Answer in natural language. Considering the relative positions, is blue tartanpatterned dog bed (highlighted by a green box) above or below Doorway (highlighted by a red box)? Choose between the following options: above or below
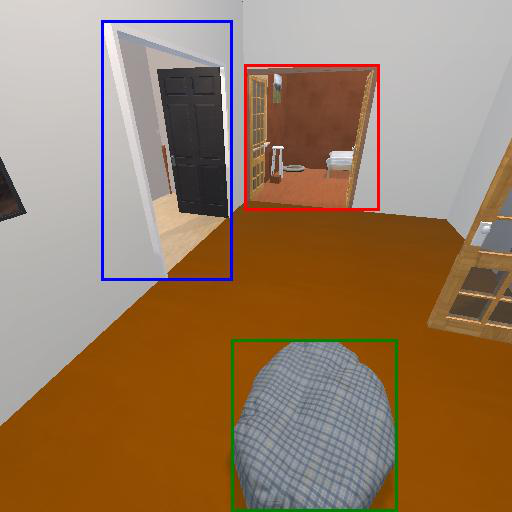
<answer>below</answer>